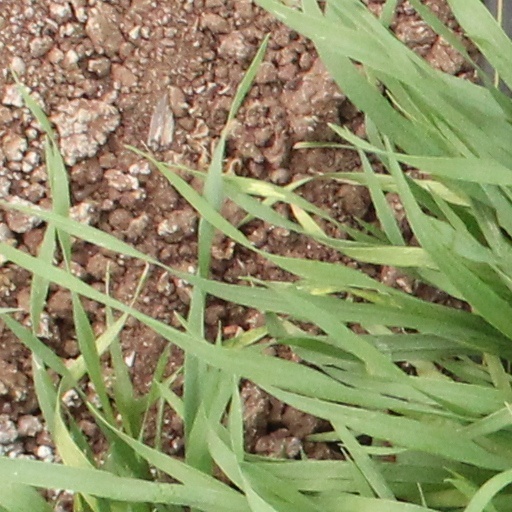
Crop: wheat